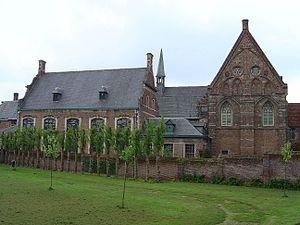
Cette page regroupe l'ensemble des monuments classés de la ville de Gand.
L'abbaye de La Byloke, située à Gand, en Belgique, était un monastère de moniales cisterciennes fondé au XIIIᵉ siècle.
Cet article liste les abbayes cisterciennes actives ou ayant existé sur le territoire belge actuel. Il s'agit des abbayes de religieux appartenant à l'Ordre cistercien.